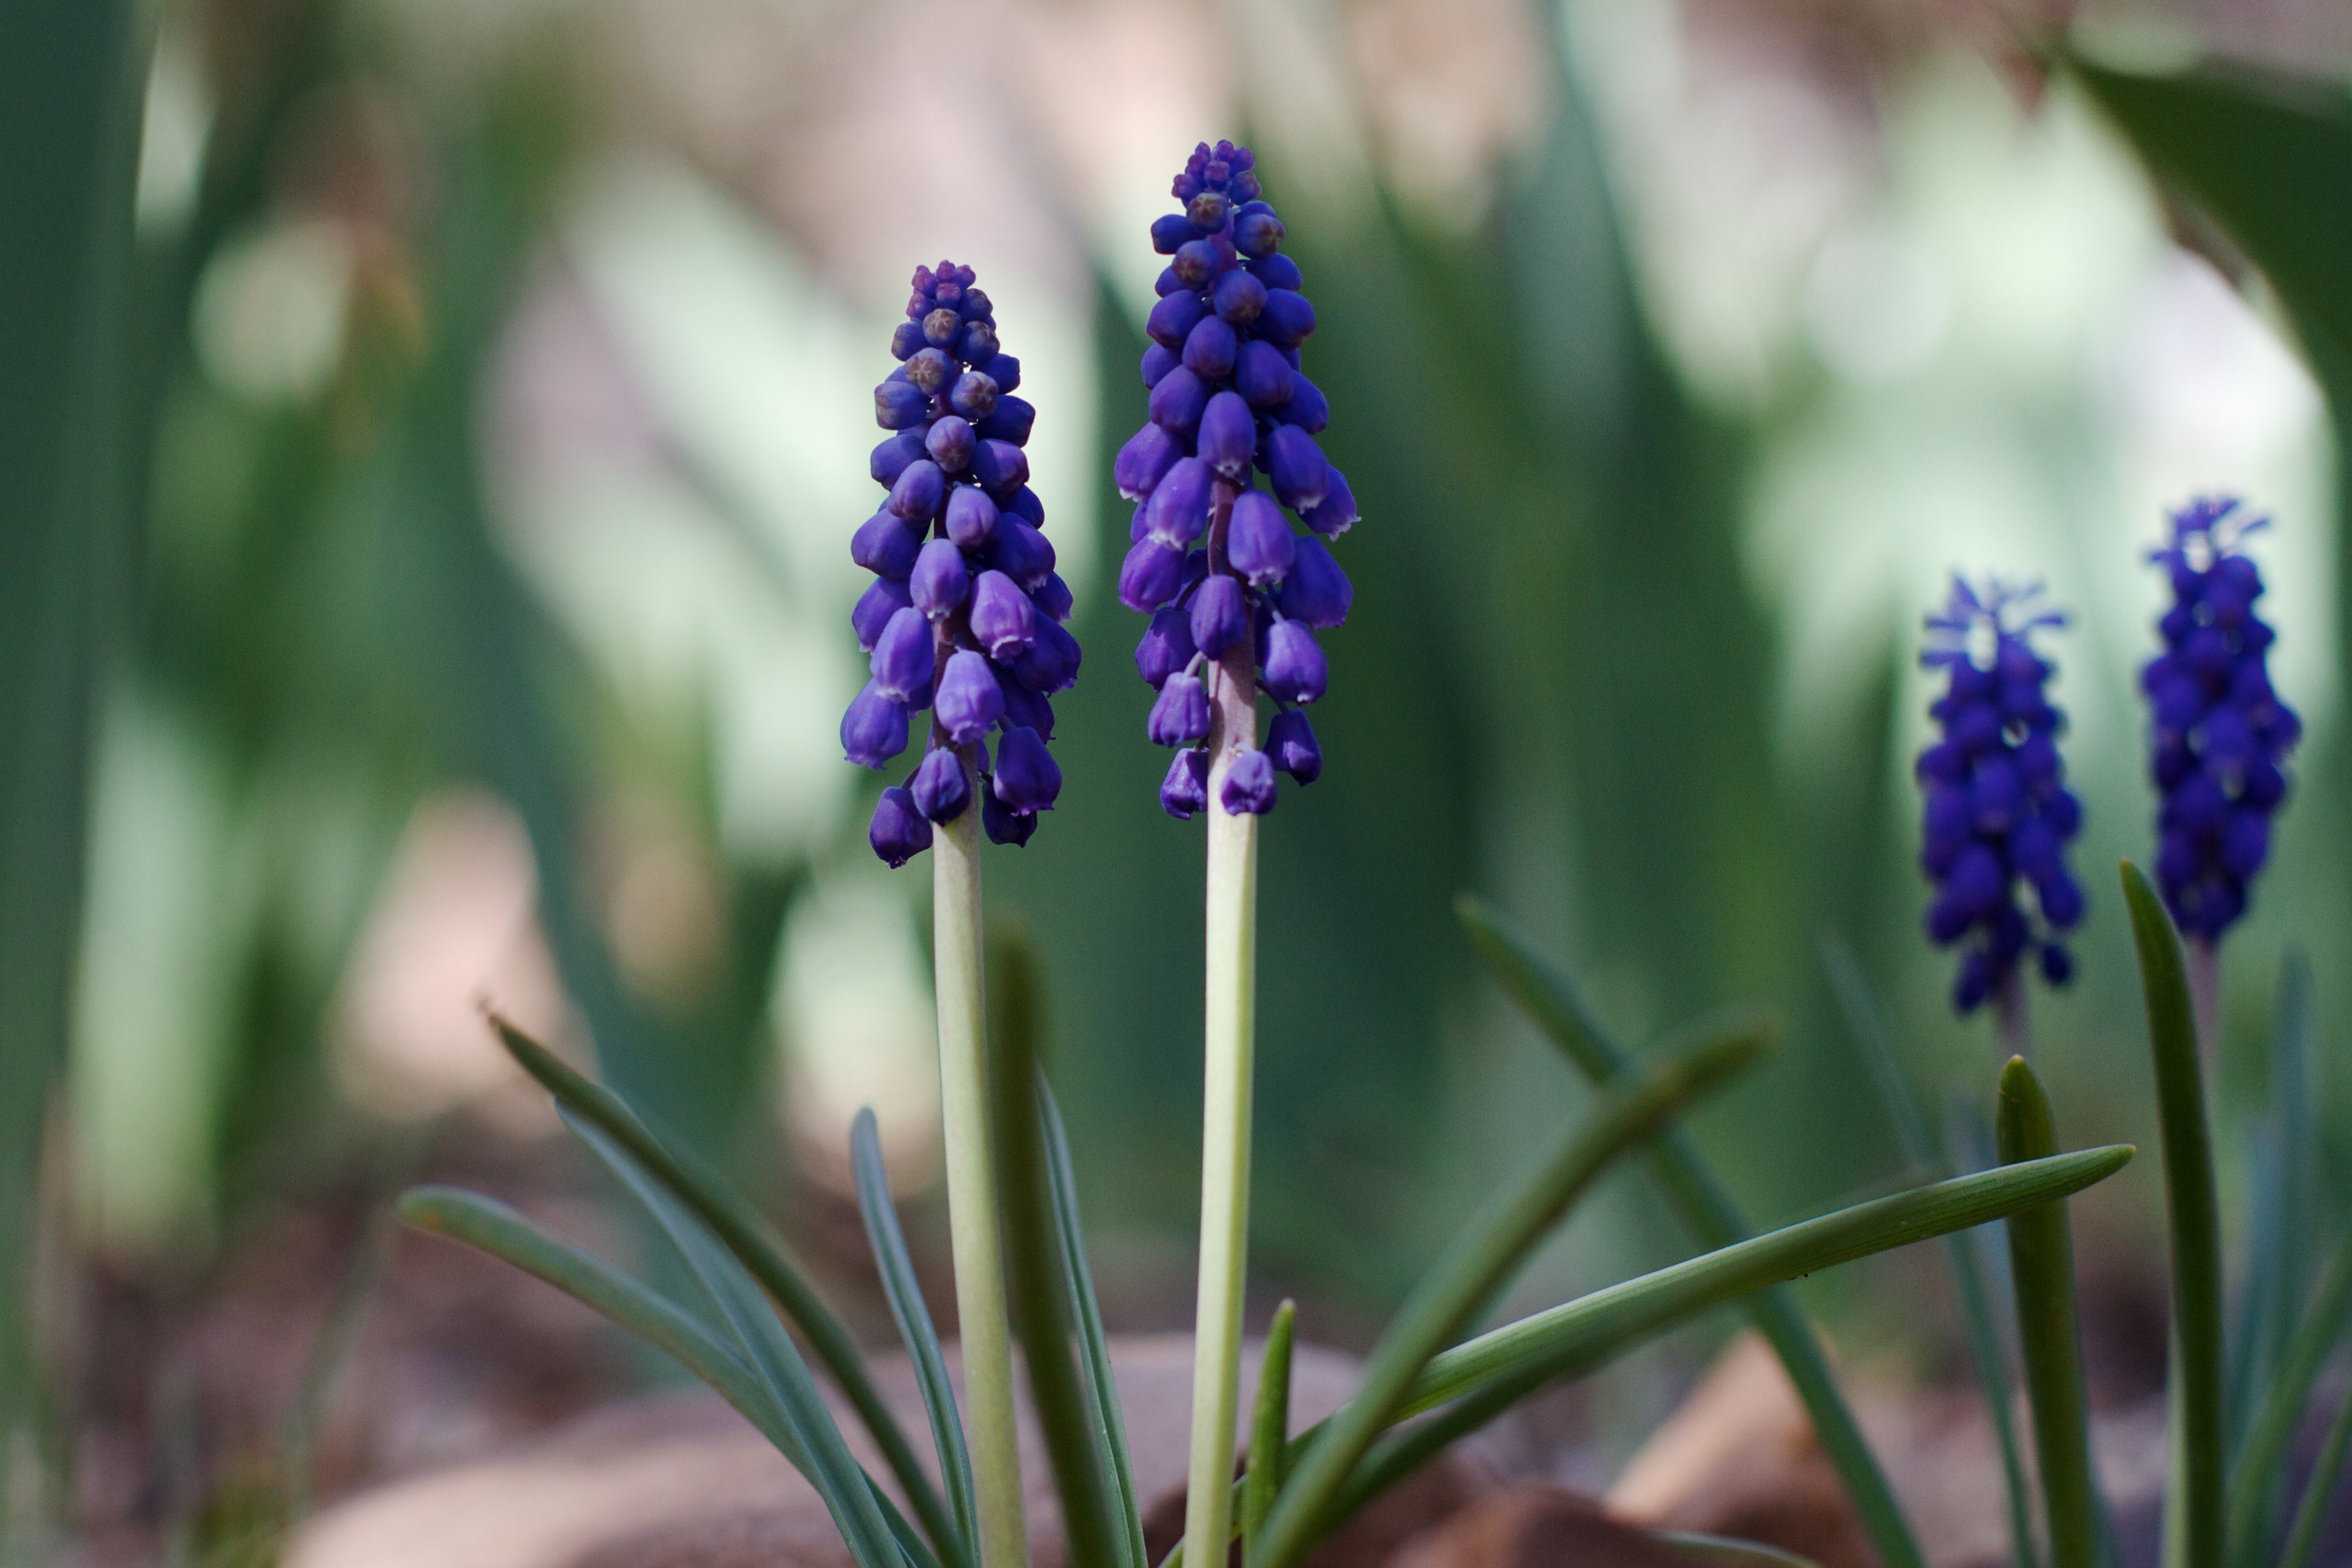
plant, flower, botany, flora, lavender, wildflower, hyacinth, macro photography, flowering plant, land plant, english lavender, dactylorhiza praetermissa